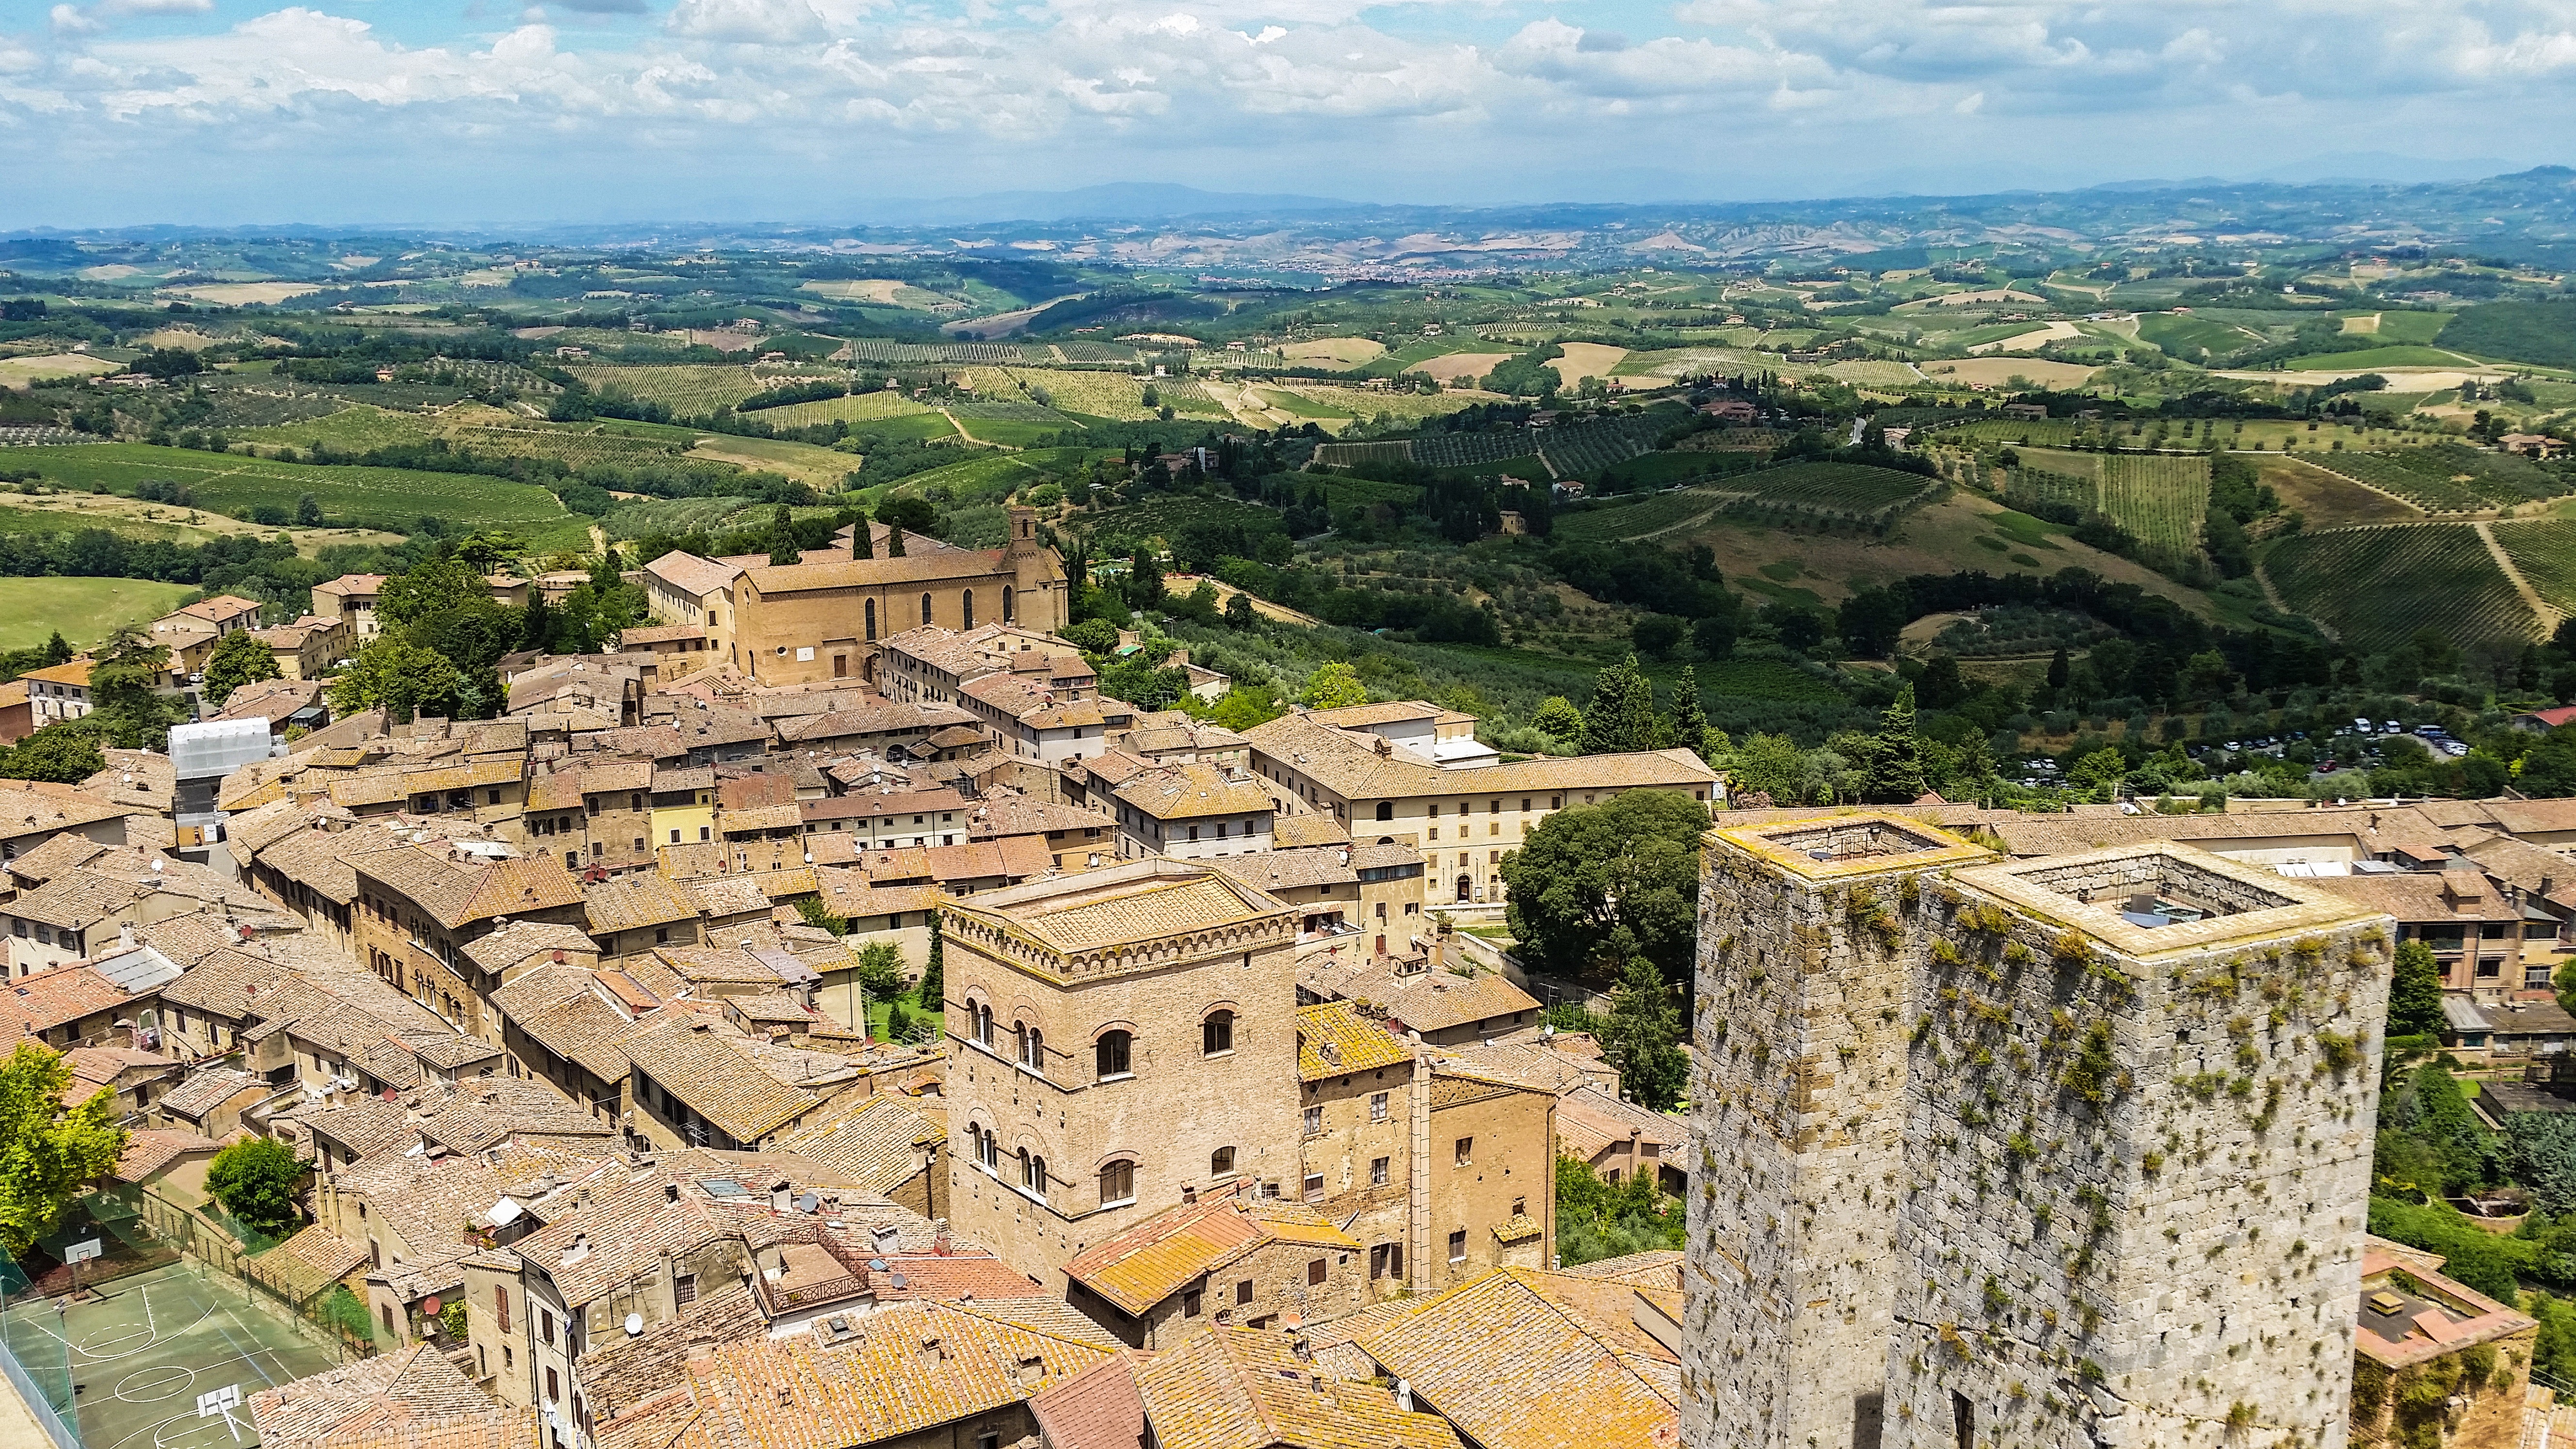
landscape, sky, town, city, village, italy, tuscany, fortification, tourism, clouds, towers, ruins, monastery, estate, middle ages, bird's eye view, archaeological site, aerial photography, unesco world heritage site, historic site, san gimignano, ancient history, human settlement